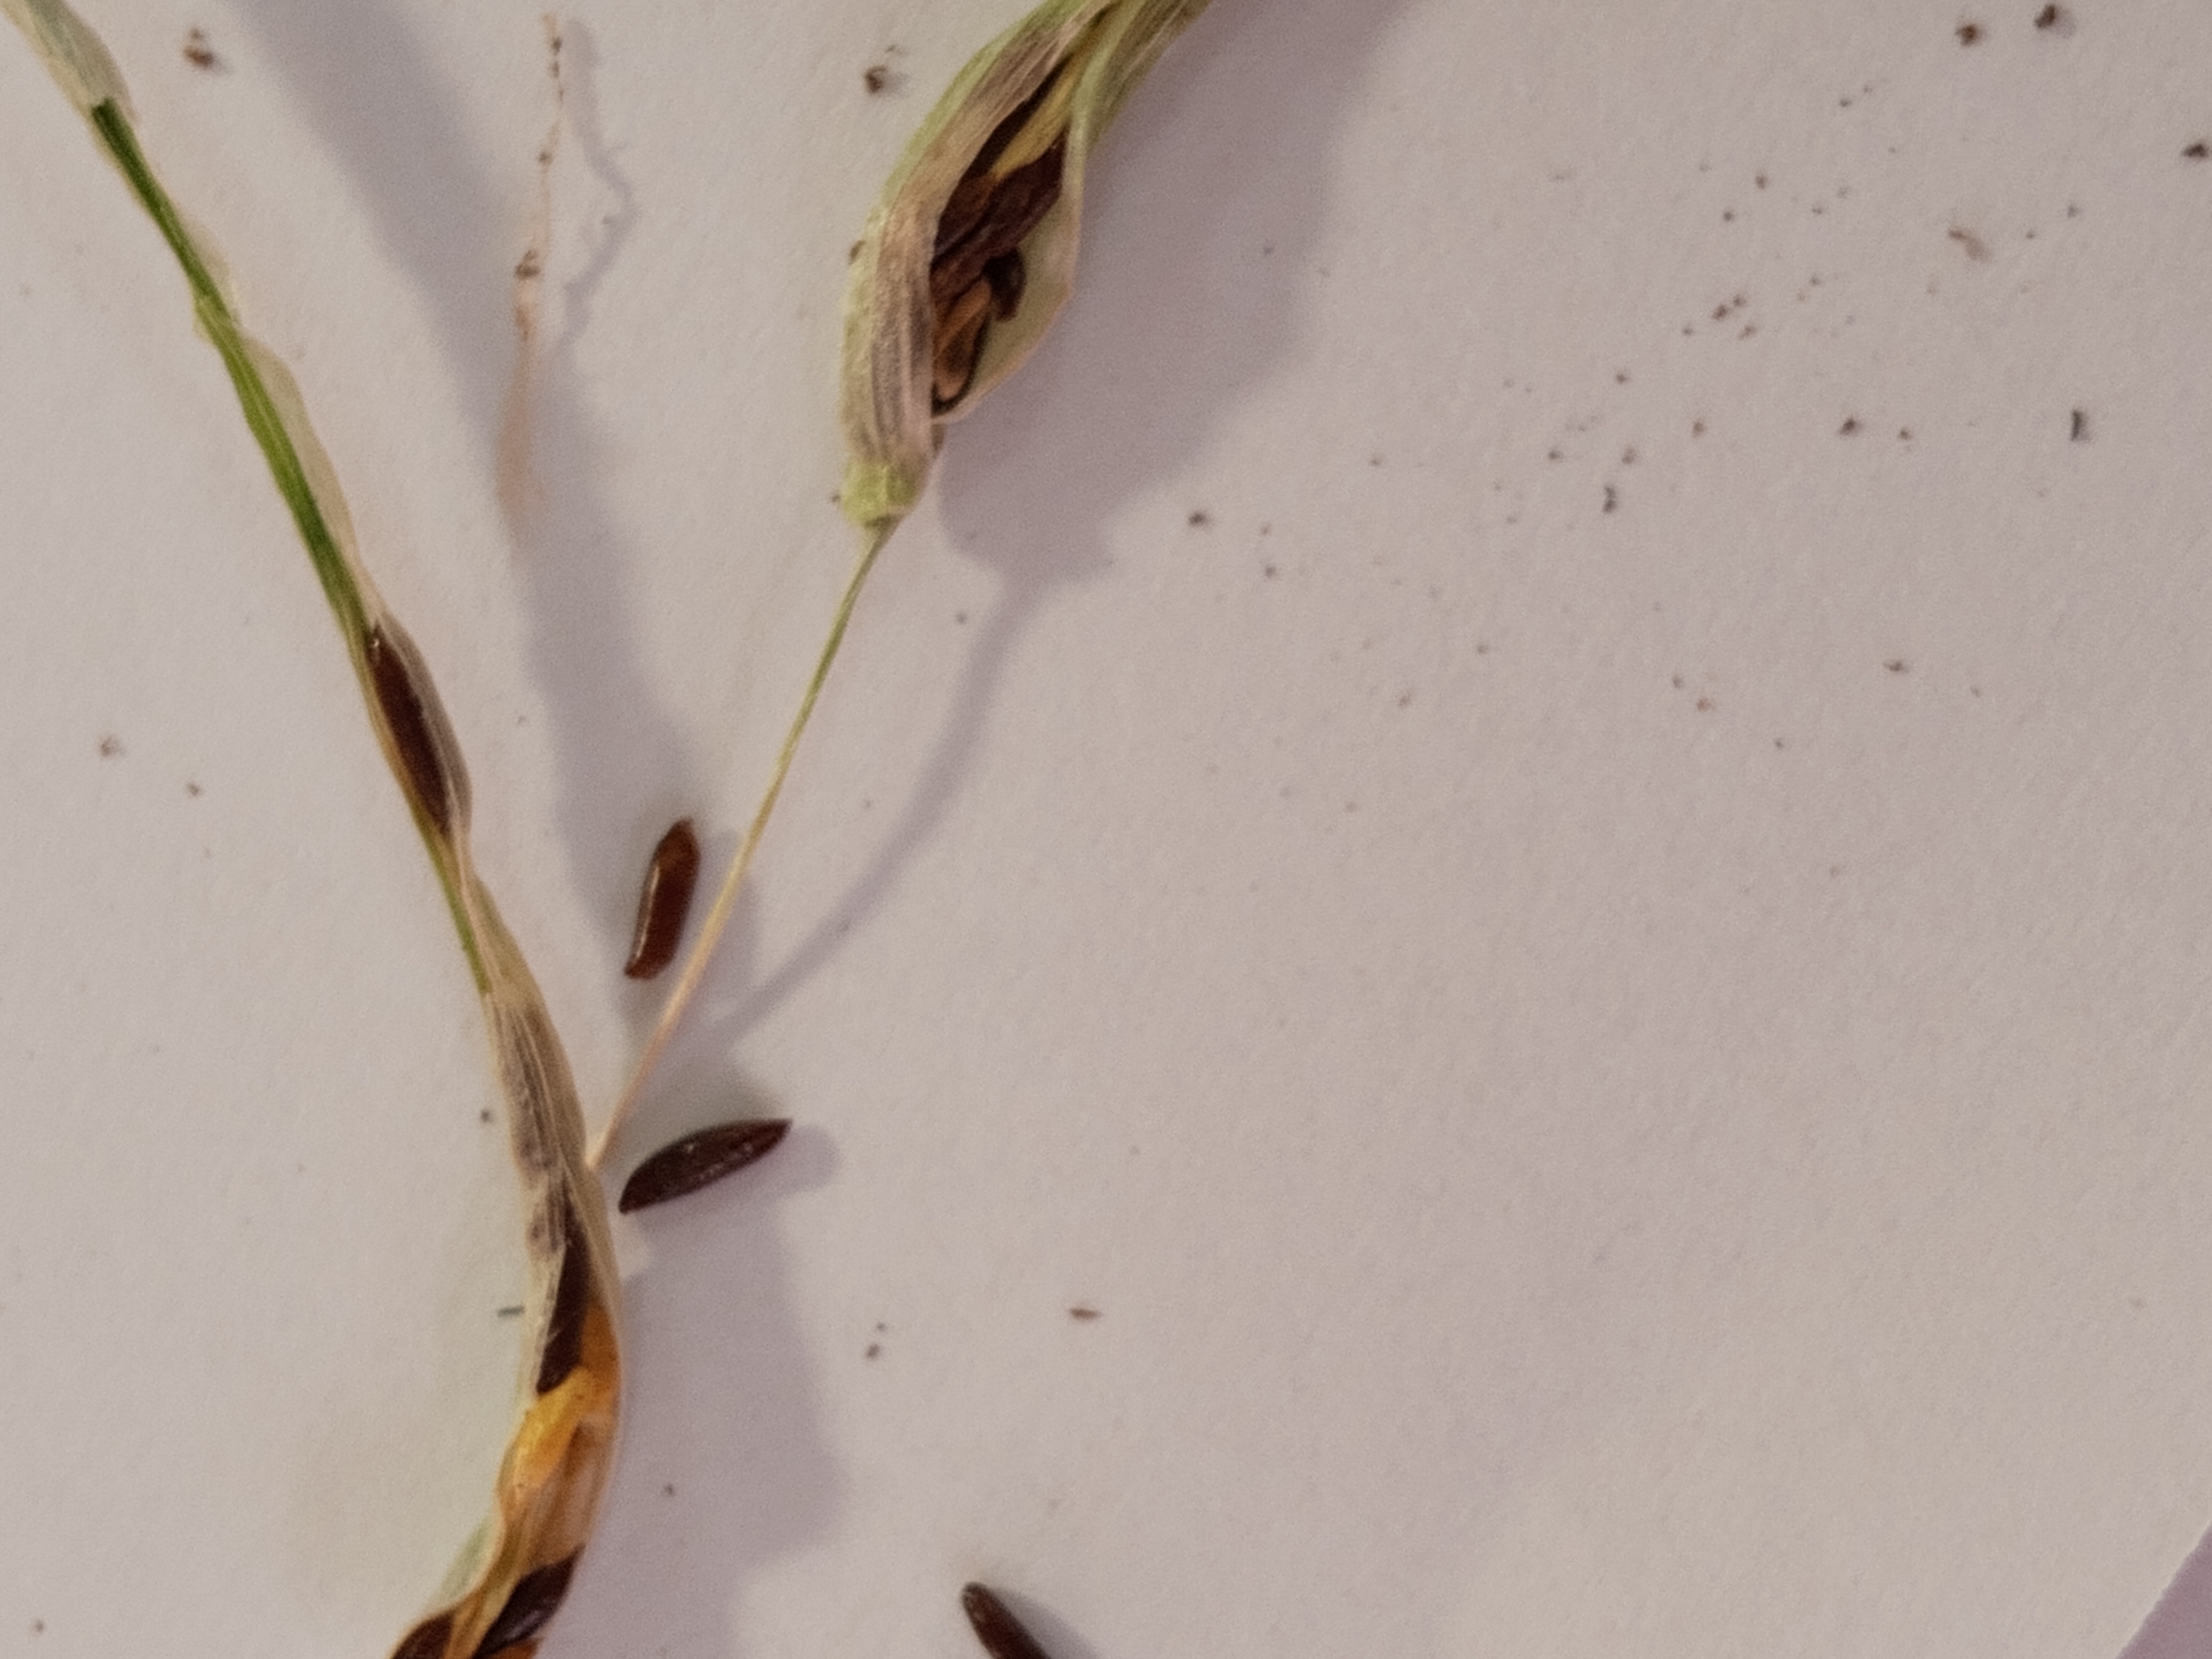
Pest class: hessian_fly